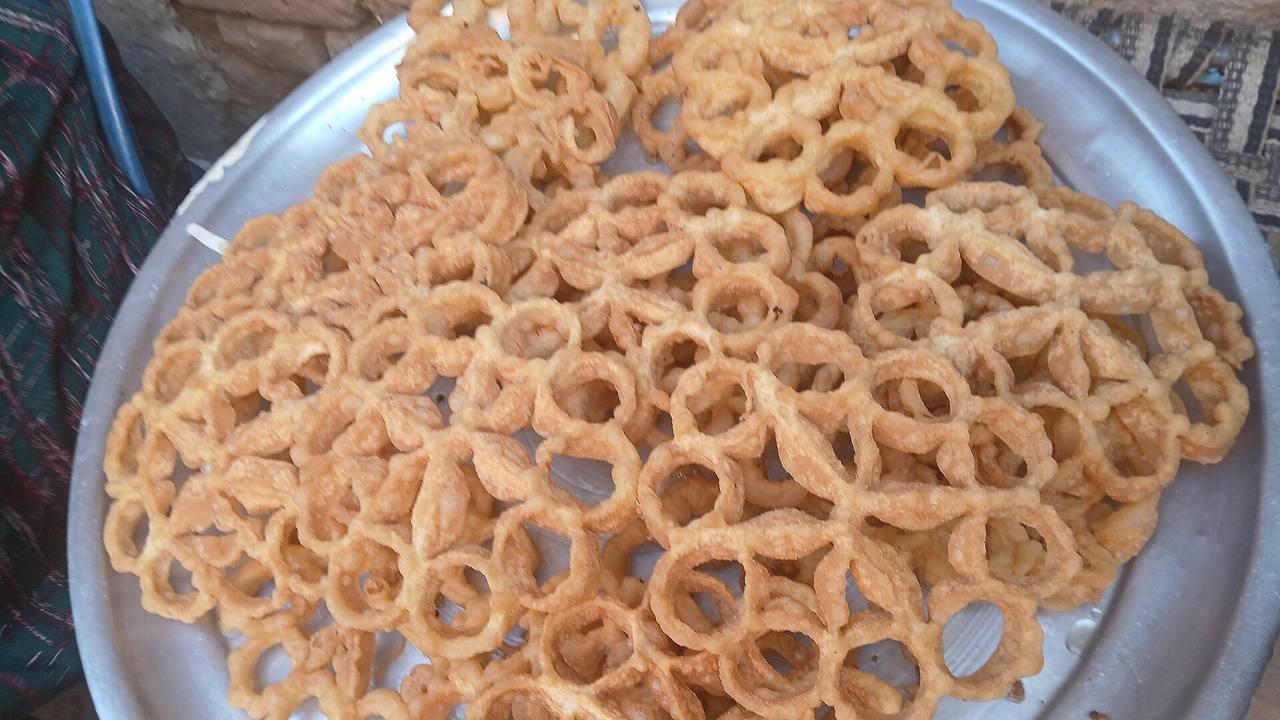
الوصف بالفصحى: حلوى المشبك
الوصف بالعامية السودانية: صينية فيها مشبك
التصنيف: Food & Drinks